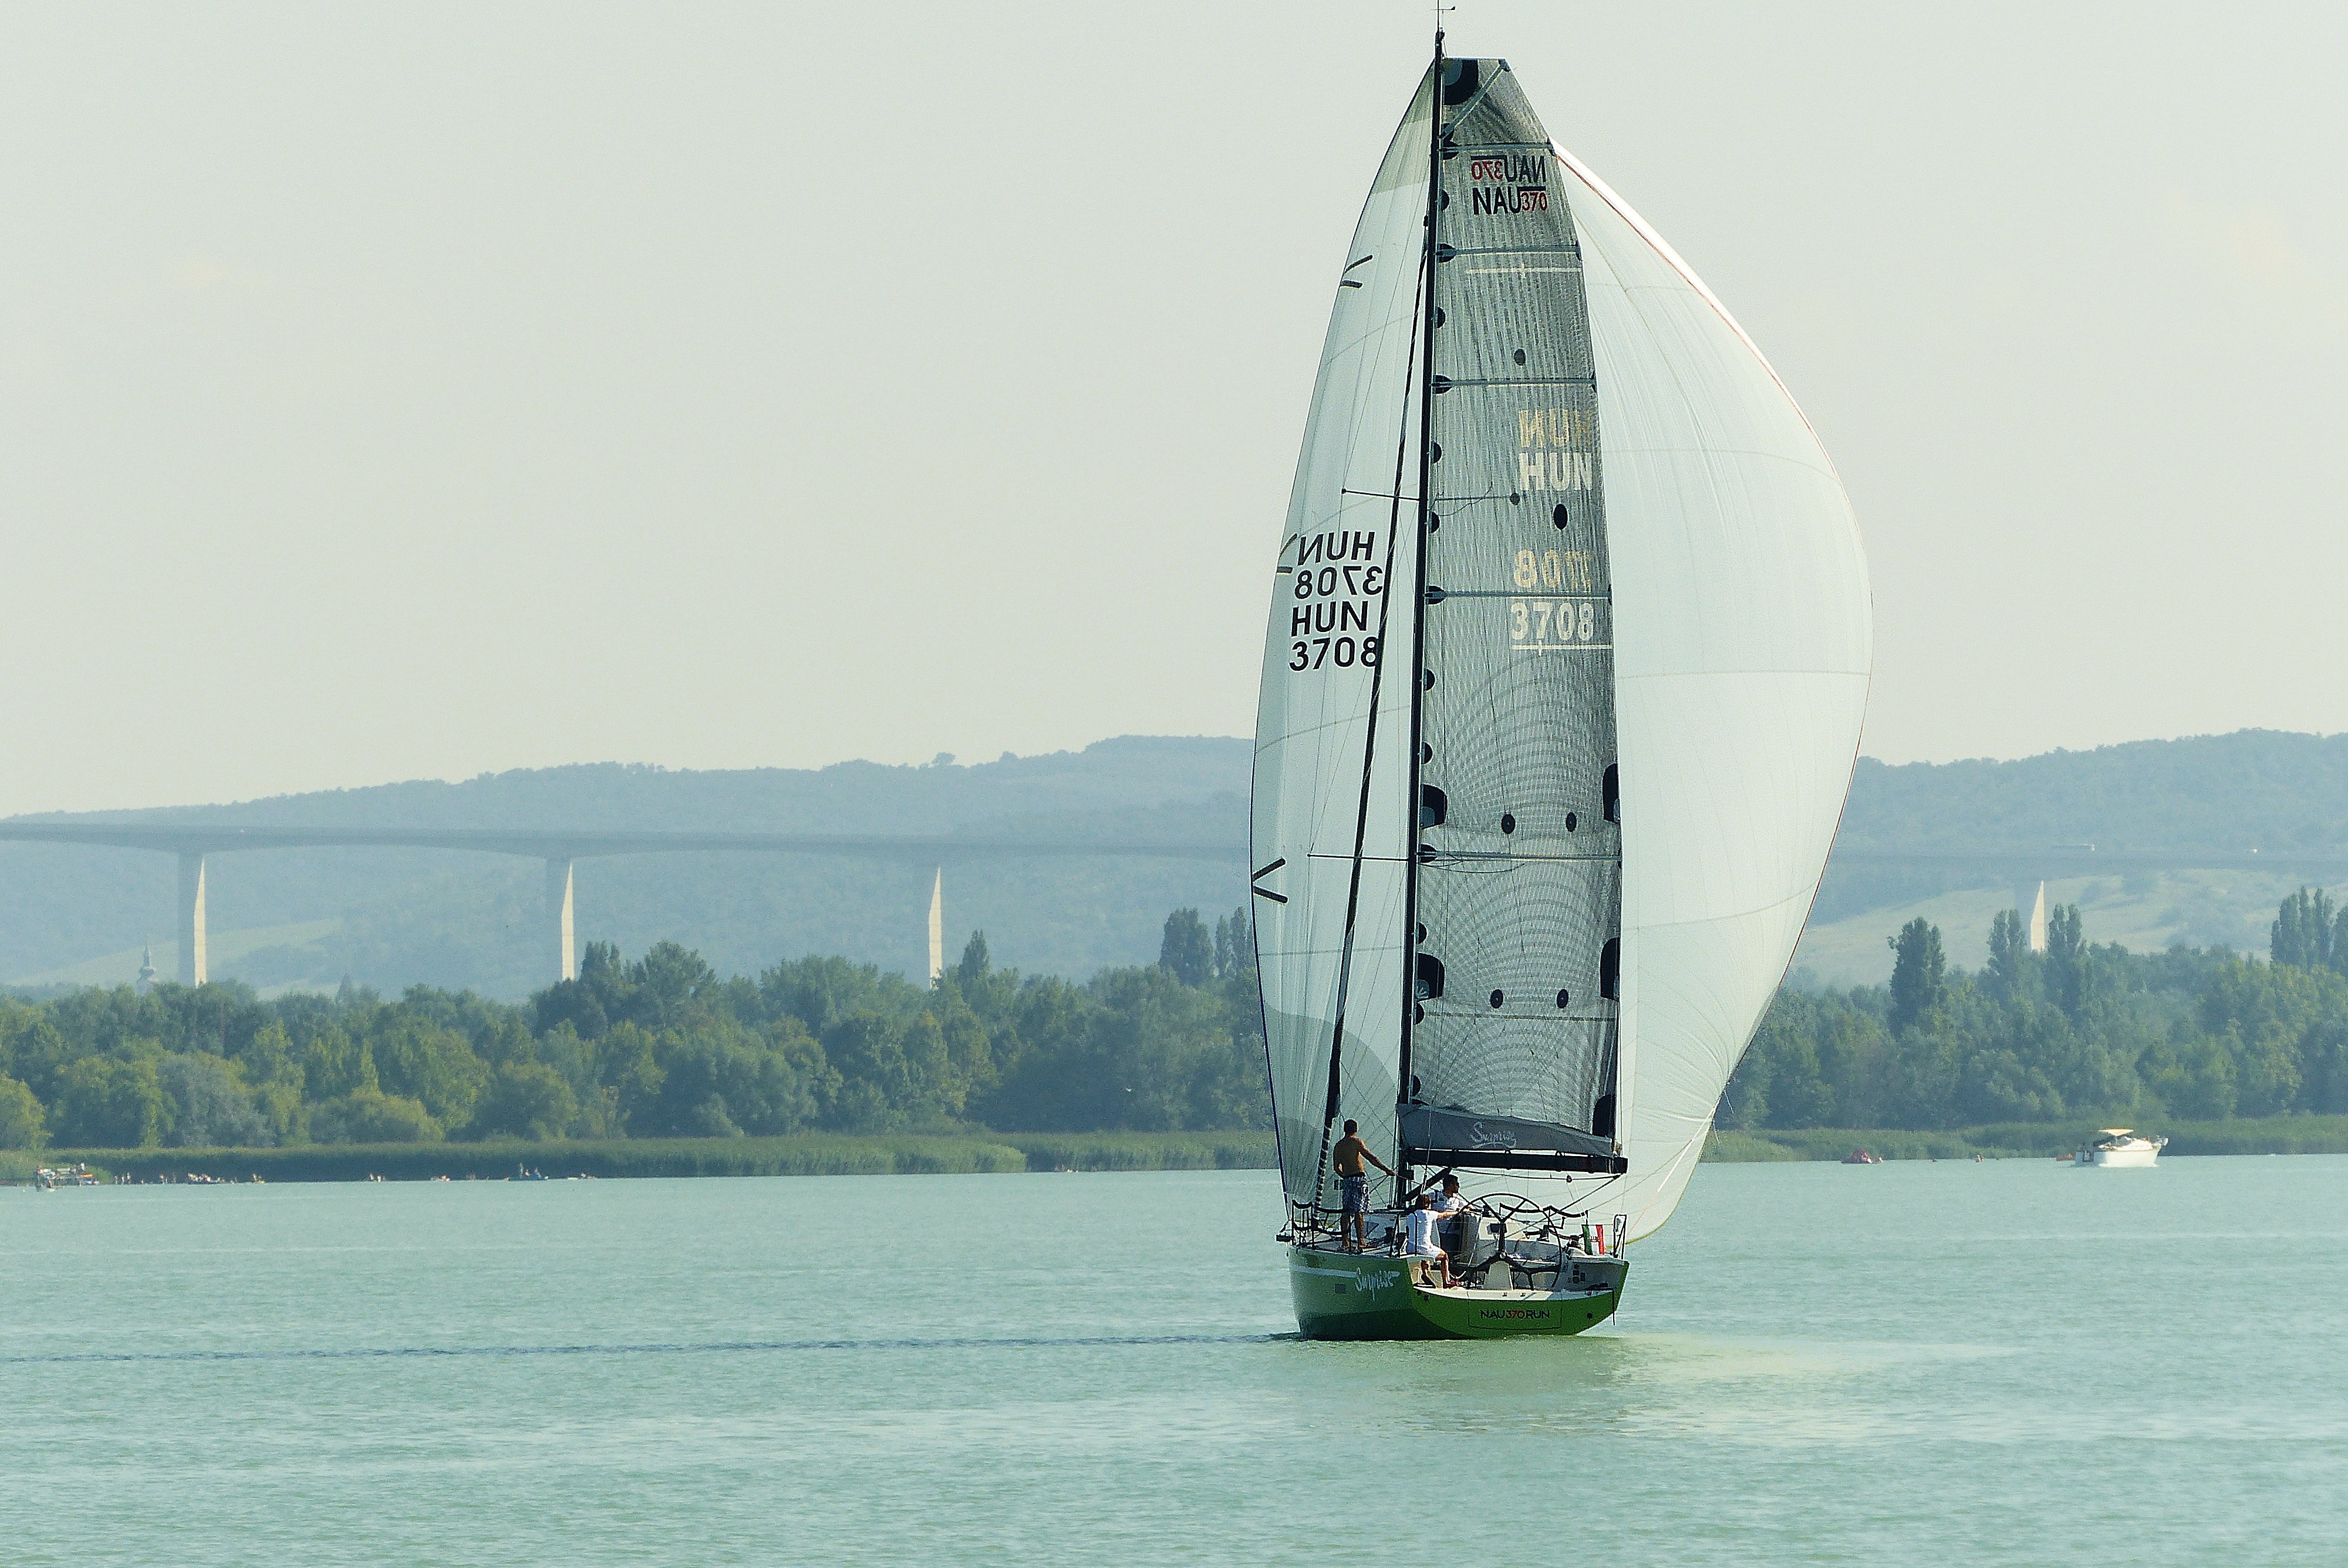
sea, water, boat, wind, ship, vehicle, mast, sailing, sailboat, sail, hungary, watercraft, balaton, sailing ship, dinghy, sailing yacht, lake balaton, nau 370, nautic, elite class, yacht racing, windsports, dinghy sailing, keelboat, sailboat racing